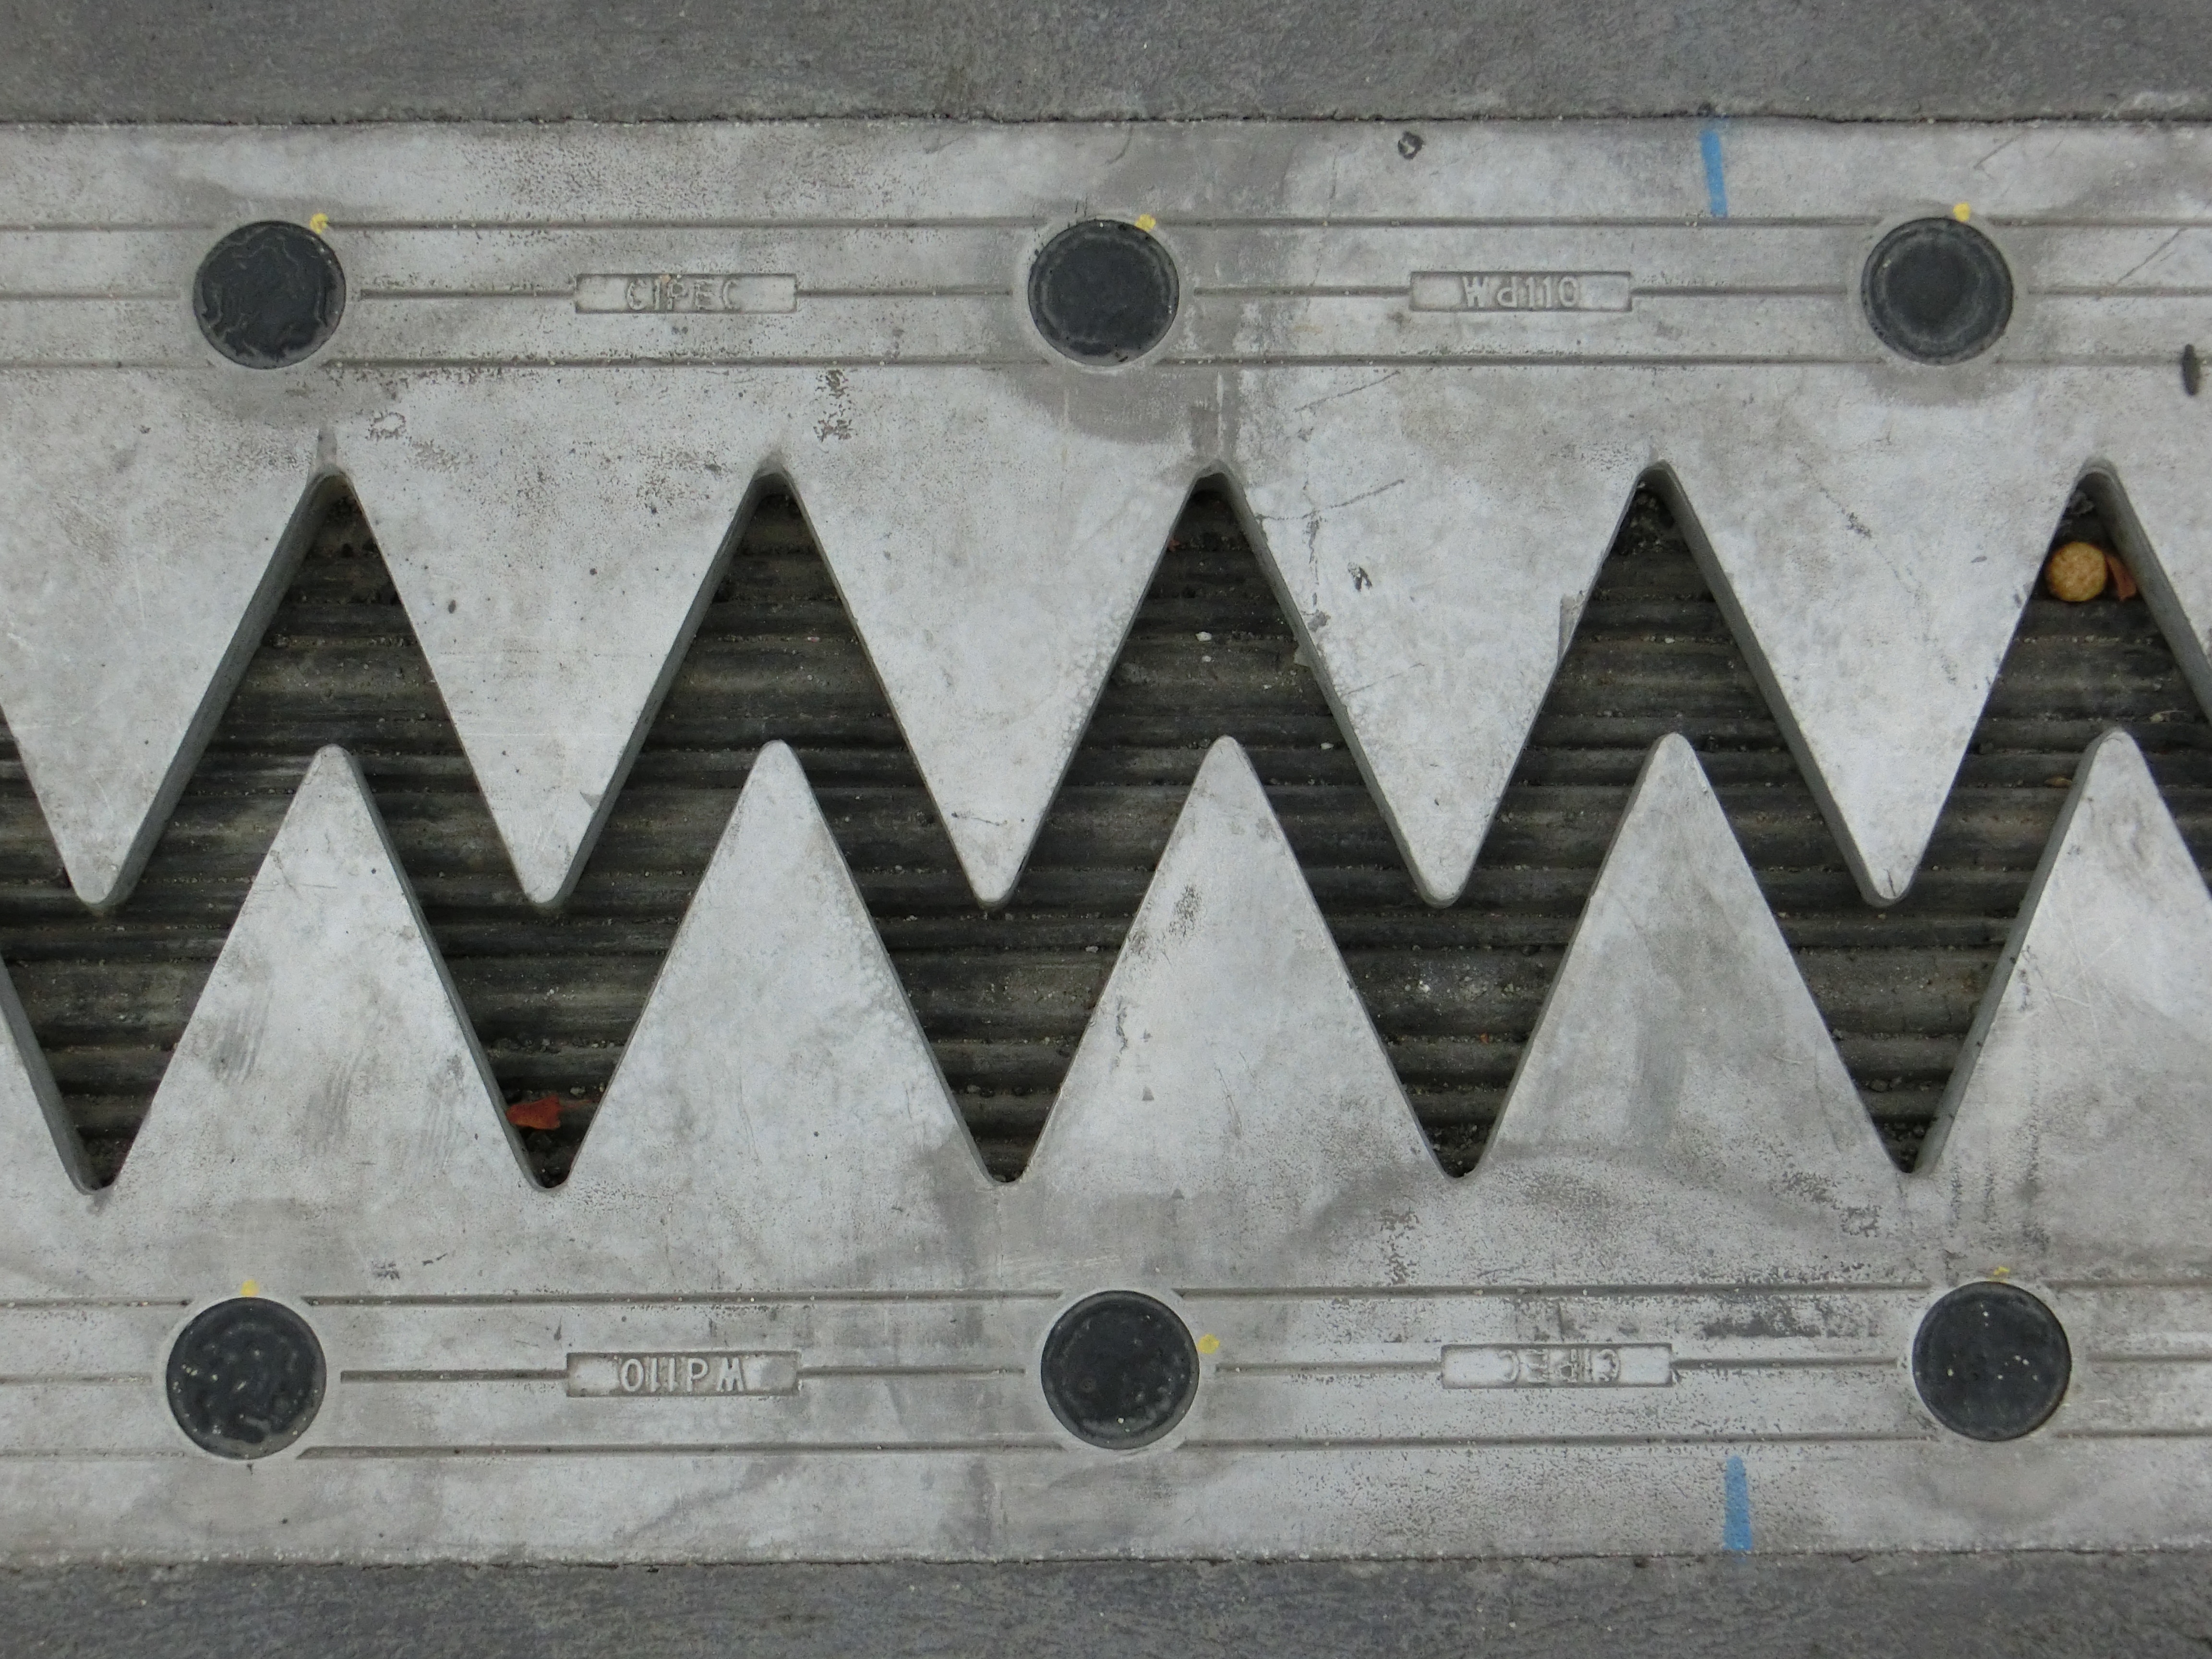
number, wall, line, metal, circle, art, iron, connection, shape, tooth, road surface, zinc plated, house numbering